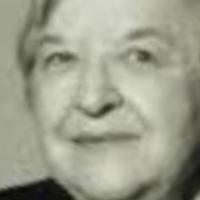
Age group: age 66-80